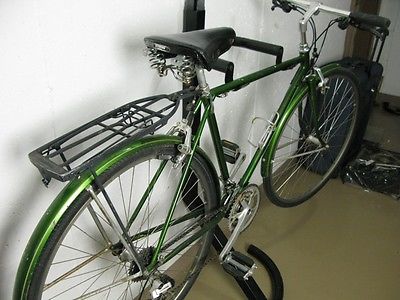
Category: bicycle